Majak Daw

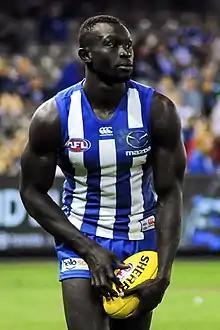
Daw playing for North Melbourne in April 2018

Majak Daw (born 11 March 1991) is a former Australian rules footballer who played for the North Melbourne Football Club and the Melbourne Football Club in the Australian Football League (AFL).